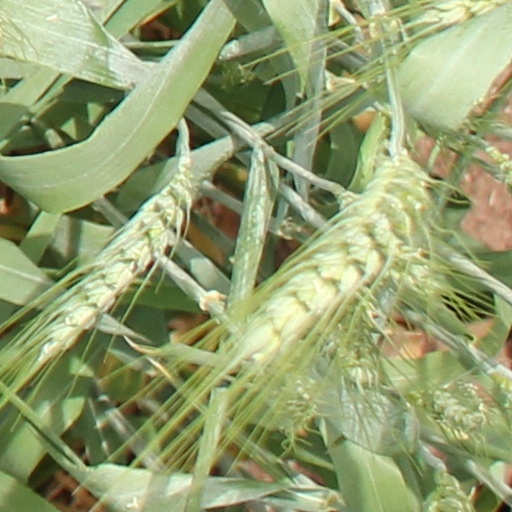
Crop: wheat